Oslo

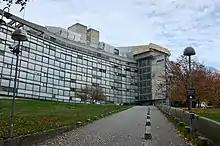
Grønland police station

The Viking Ship Museum features three Viking ships found at Oseberg, Gokstad and Tune and several other unique items from the Viking Age. The museum is currently closed for renovation, but will open again in 2026. The new museum will be called Museum of the Viking Age, and has plans to feature more viking items than at the old location.